Restoration Movement

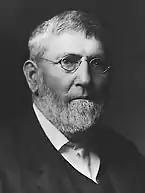
David Lipscomb

The use of musical instruments in worship was discussed in journal articles as early as 1849, but initial reactions were generally unfavorable. Some congregations, however, are documented as having used musical instruments in the 1850s and 1860s. An example is the church in Midway, Kentucky, which was using an instrument by 1860. A member of the congregation, L. L. Pinkerton, brought a melodeon into the church building. The minister had been distressed to his "breaking point" by the poor quality of the congregation's singing. At first, the instrument was used for singing practices held on Saturday nights but was then incorporated into worship on Sundays. One of the elders of that assembly removed the first melodeon, but it was soon replaced by another.